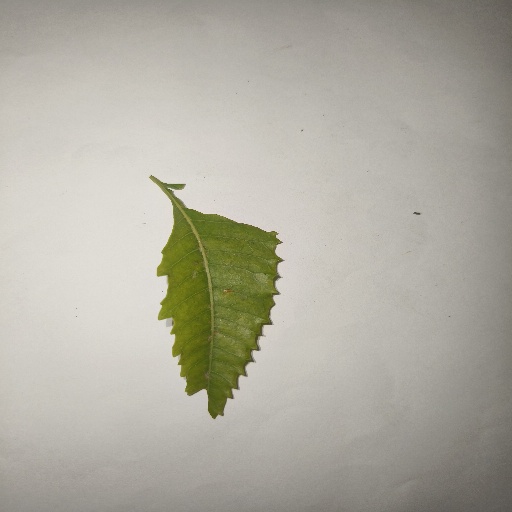
Species: Neem
Leaf condition: Yellow Leaf